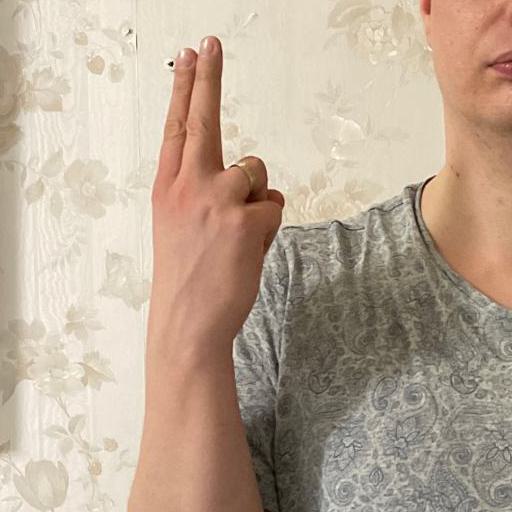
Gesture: two_up_inverted